Ivan Magrin-Chagnolleau

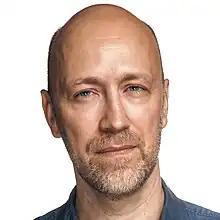
Portrait of Ivan Magrin-Chagnolleau

Ivan Magrin-Chagnolleau is an artist and a philosopher born in Paris, France. He is a stage and screen actor, director, and writer, as well as a photographer, a singer, and a musician. He also does research on philosophy, including aesthetics and philosophy of art for the C.N.R.S. (the French National Center for Scientific Research), currently at the PRISM Laboratory.